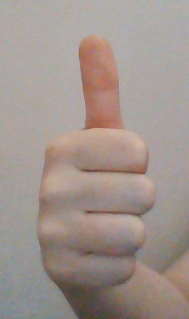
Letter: aleff